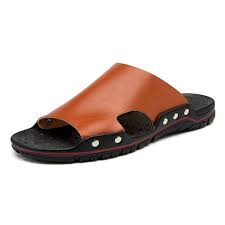
Waste category: shoes